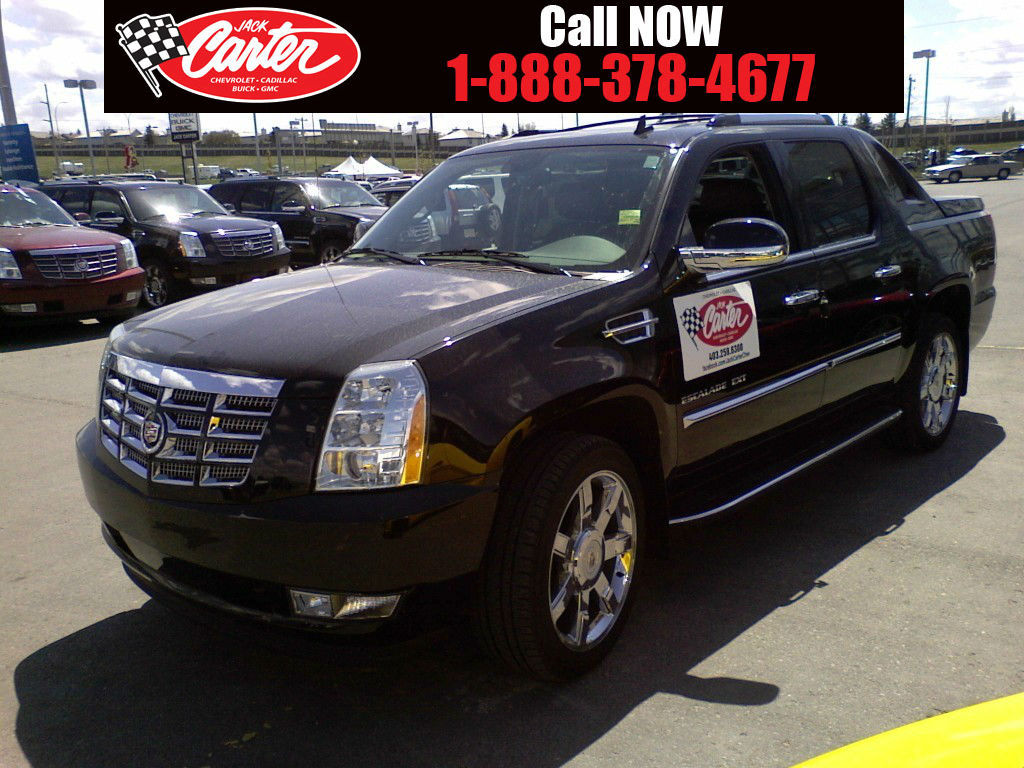
Car model: 2007 Cadillac Escalade EXT Crew Cab